Swimming at the 2015 World Aquatics Championships – Men's 200 metre butterfly

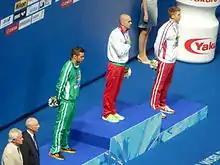
Victory Ceremony

The Men's 200 metre butterfly competition of the swimming events at the 2015 World Aquatics Championships was held on 4 August with the heats and the semifinals and 5 August with the final.